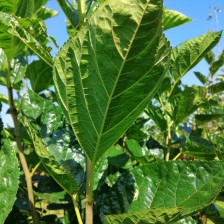
Variety: BlackOodTurkey